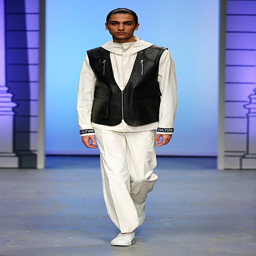
a model walks the runway at the show designed by person during ss17 .